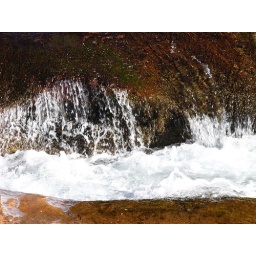
39 water over rock (slide rock)